Bahrain National Museum

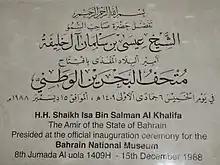
Commemorative plaque of the museum's inauguration

In 1957, the first exhibition of archaeological artifacts in Bahrain occurred at the Hidaya Boys School in Muharraq in collaboration with the Danish Archaeological Expedition sent to the Bahrain Fort. The temporary exhibition lasted for a few days but drew significant interest in archaeology from the Bahraini community. In 1967, a cultural agreement was signed between UNESCO and the Bahraini government which helped pave the way for the construction of a national museum. A national museum was first opened at Government House in Manama on 4 March 1970 by the head of state council at the time, Khalifa bin Salman Al Khalifa.